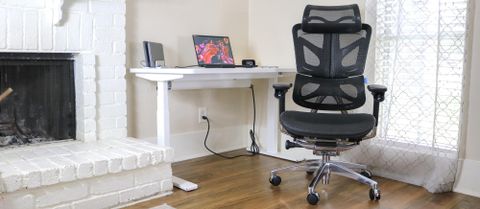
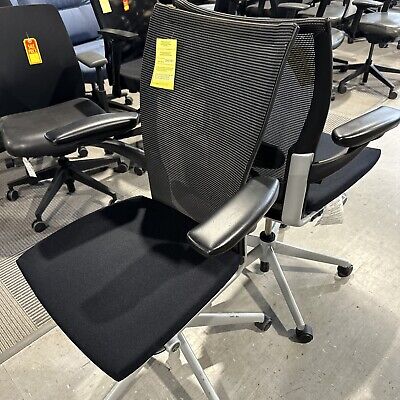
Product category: items_chair
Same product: no